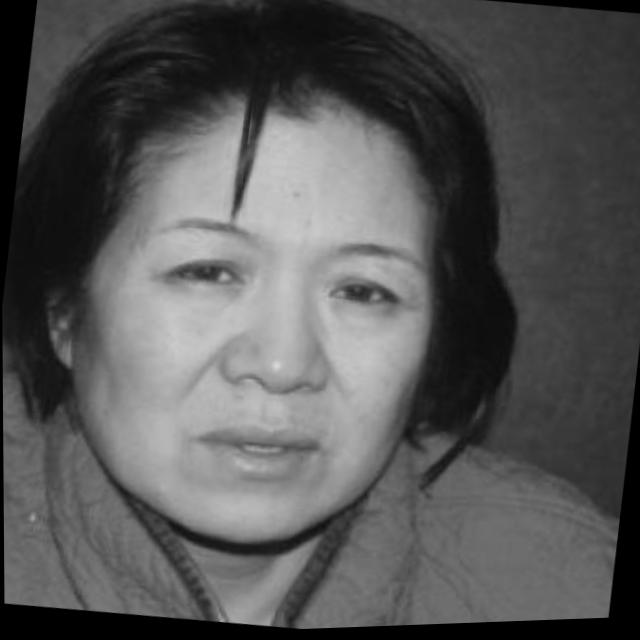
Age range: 45-64